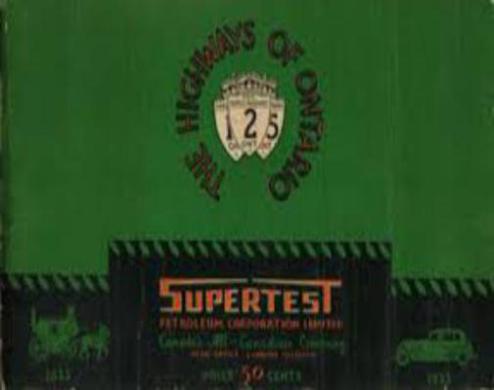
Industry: Transportation